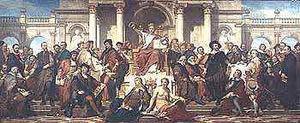
Nicaise De Keyser est un peintre belge né à Zandvliet le 26 août 1813 et mort à Anvers le 17 juillet 1887.